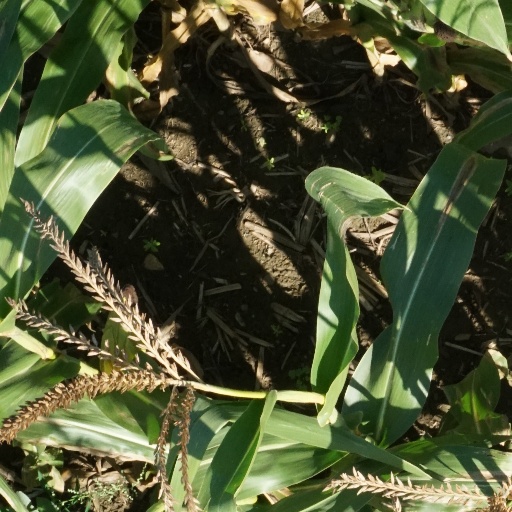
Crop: maize; corn